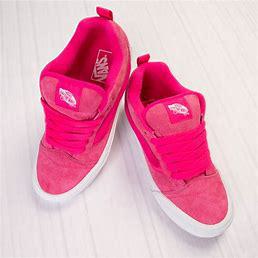
Brand: Vans
Model: KNU Skool